Type 94 90 mm infantry mortar

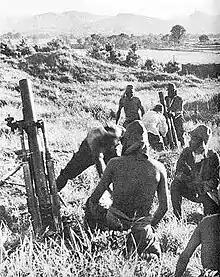
Two Type 94 infantry mortar in action.

By giving the Type 94 an especially heavy and stable mount and bipod, a massive shock absorber group, a powerful projectile, and a lengthy tube and heavy powder charge capacity for long range, Japanese designers intended the weapon to serve as a substitute field or artillery piece that could be hauled in pieces to remote locations, a useful attribute for an army short on transport as well as modern towed large-caliber field howitzers and artillery. The Type 94 had a range of some 4000 yards.